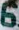
Number: 6